Philip Brannon

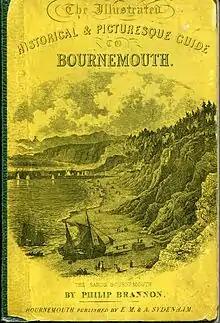
An 1870 edition of Philip Brannon's Bournemouth guidebook (cover)

In 1850 Brannon published "The Picture of Southampton", a guide to the town which he wrote and illustrated. This work, later entitled "The stranger's guide and pleasure visitor's companion to Southampton and the surrounding country", went through more than twenty editions by the early 1870s. It provides a comprehensive survey of the town at the point of its transition from a spa resort to a major commercial port, and makes a plea for the conservation of historic architectural features, notably the old town walls, which were then under threat from development.